Censorship of GitHub

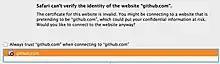
An example of the warning users in China received from browsers when trying to access GitHub with the self-signed certificate

On January 26, 2013, GitHub users in China experienced a man-in-the-middle attack in which attackers could have intercepted traffic between the site and its users in China. The mechanism of the attack was through a fake SSL certificate. Users attempting to access GitHub received a warning of an invalid SSL certificate, which, due to being signed by an unknown authority, was quickly detected. A spokesperson for GitHub said: "Early last week, it appeared that GitHub was being at least partially blocked by the Great Firewall of China... After a couple days, it appeared that GitHub was no longer being blocked." NETRESEC performed forensics of the attack and determined that it was indeed an attack, due to the large number of router hops involved (6) and because the user submitting the packet capture was from China.